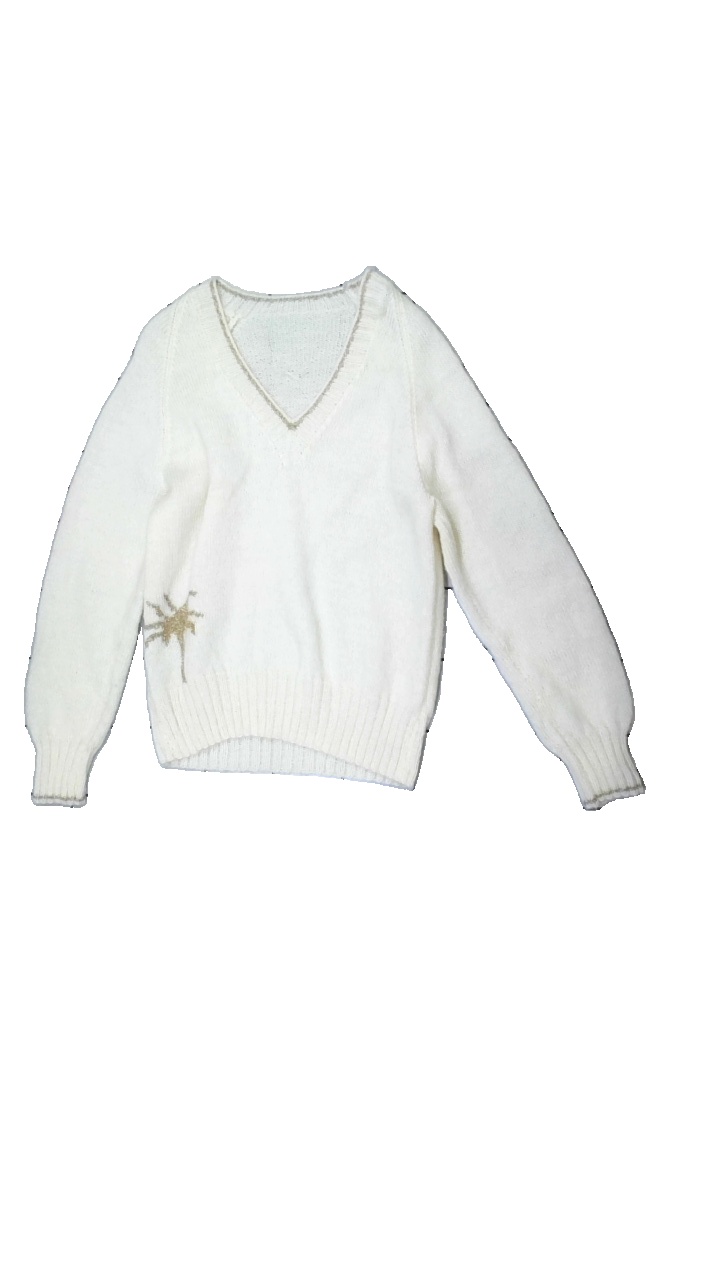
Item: Blazer (Ladies)
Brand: Missing
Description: Home made knitted sweater
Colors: White
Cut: Loose
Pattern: Metallic
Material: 68% Acryl 32% Wool
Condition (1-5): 3
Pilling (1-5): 5
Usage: Reuse
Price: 150-250